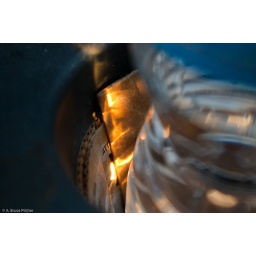
Golden glow shining through a water bottle in the car's cup holder